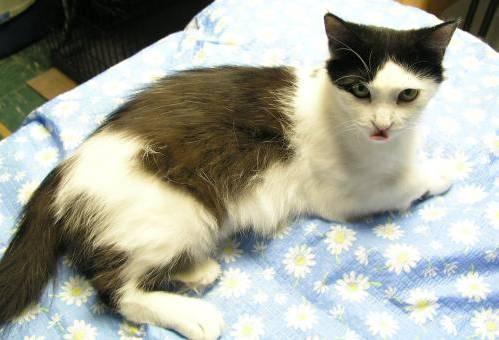
cat